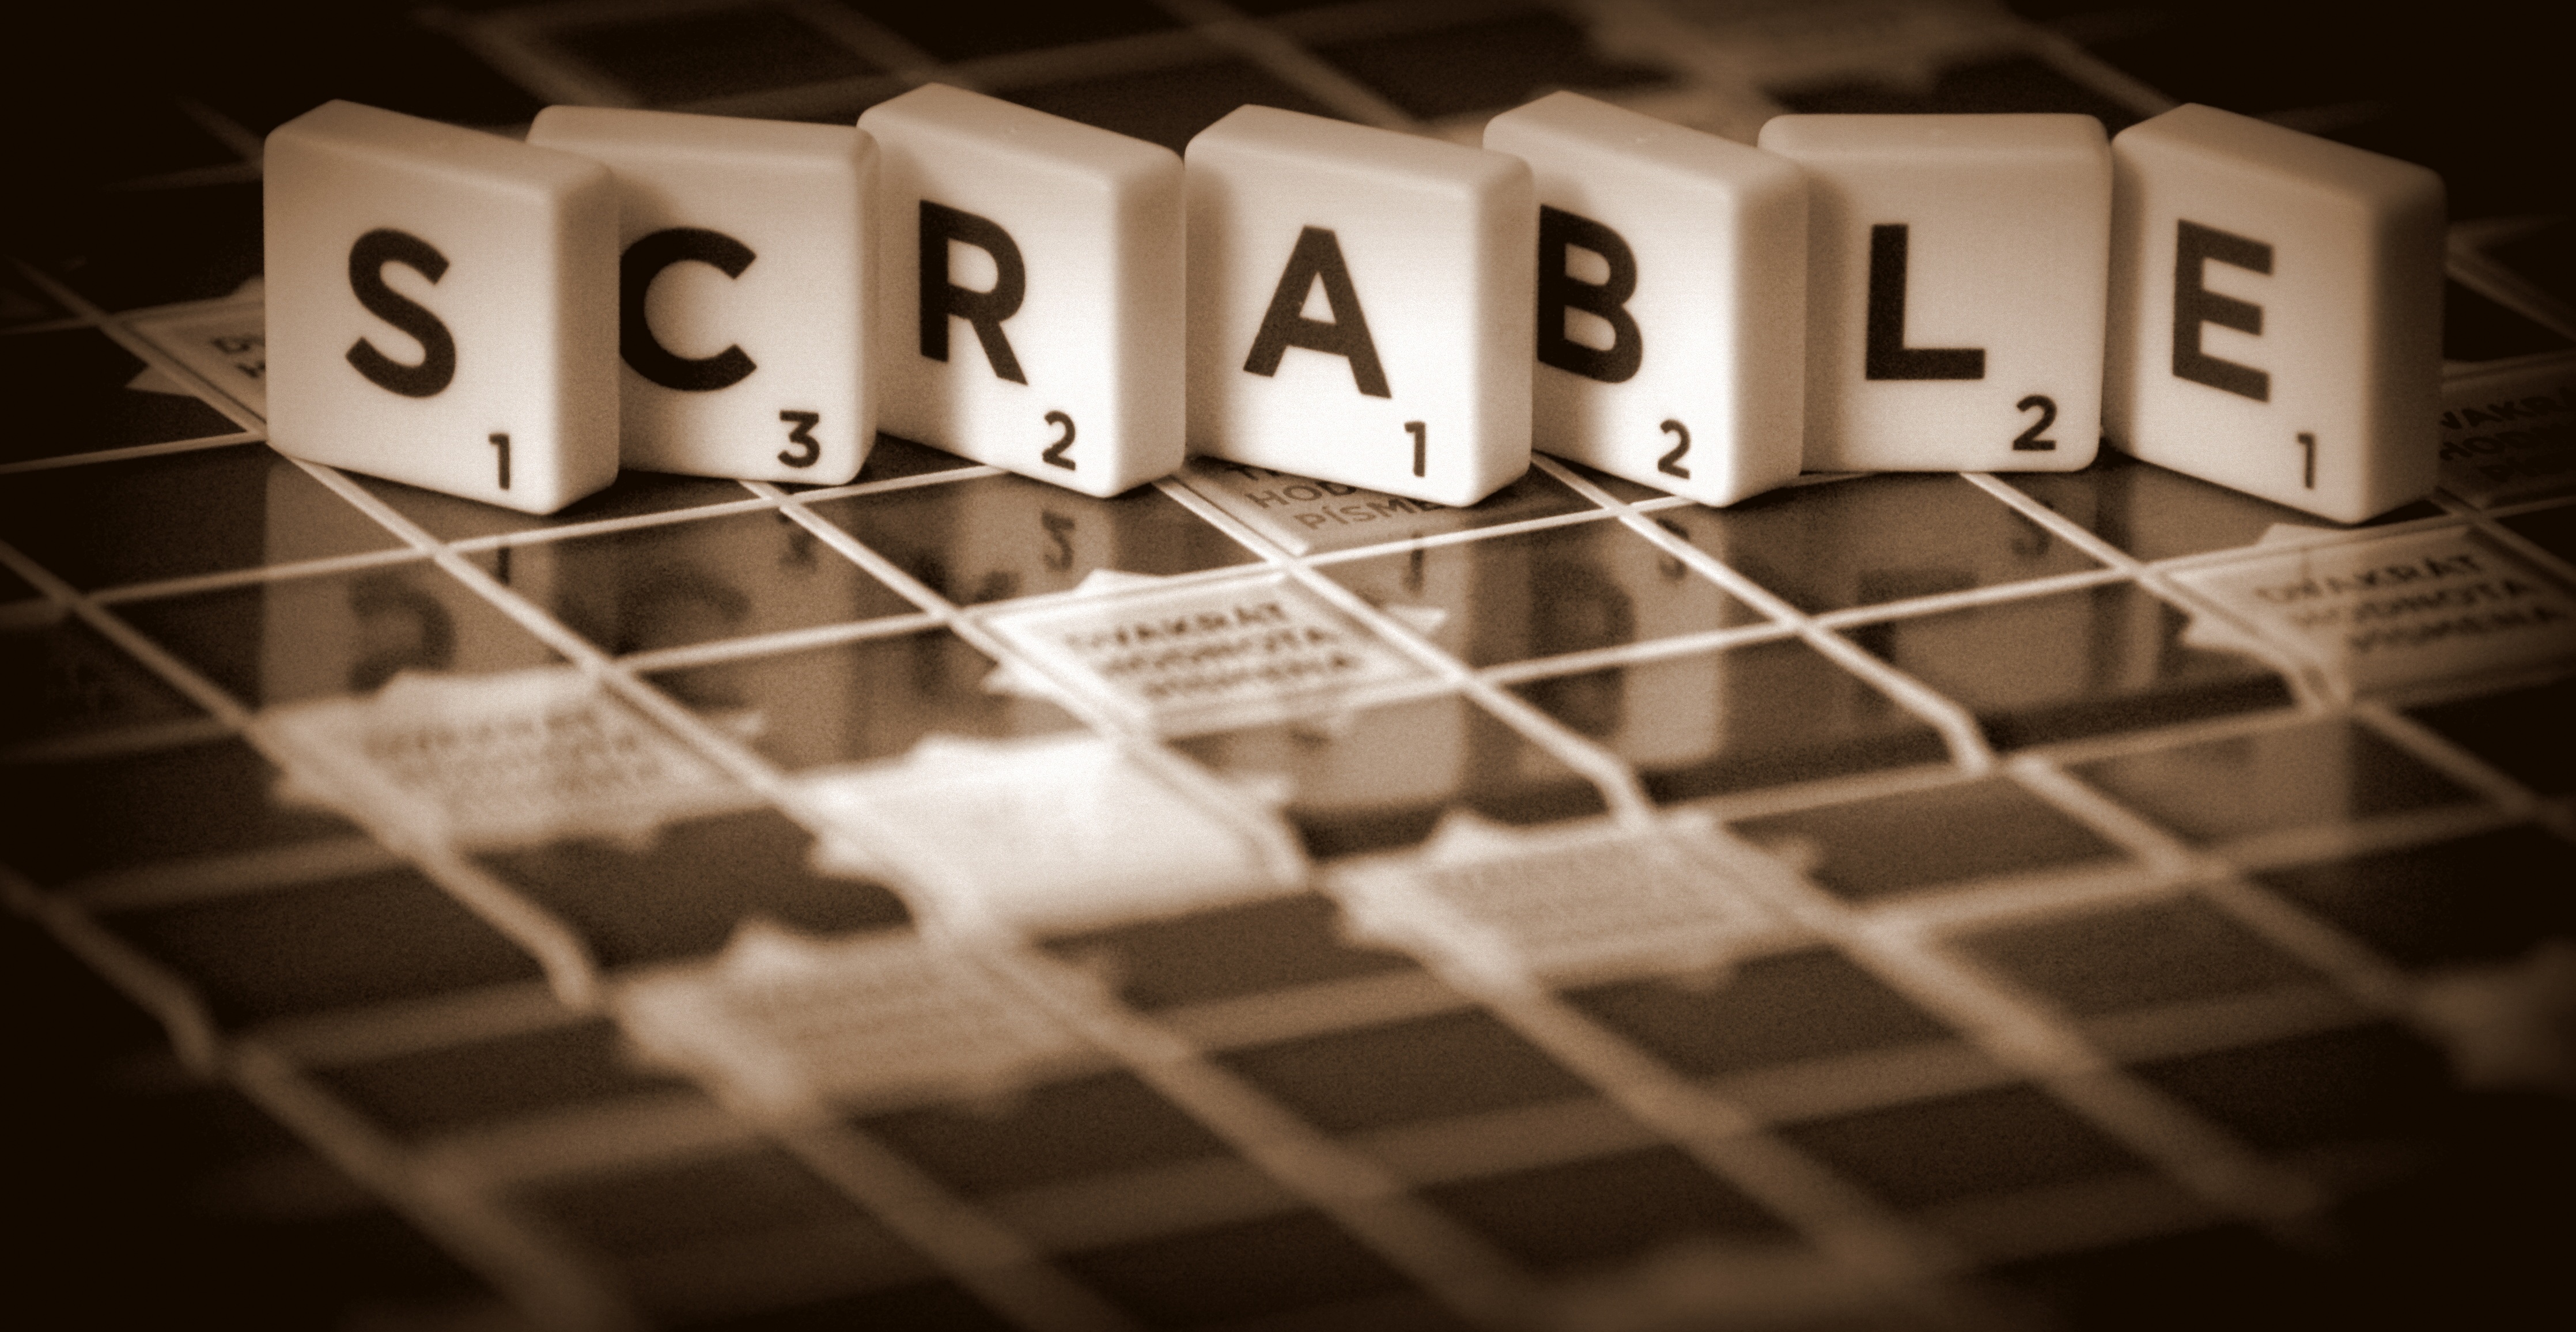
read, light, white, game, number, black, monochrome, board game, education, write, close up, brand, font, design, letters, shape, crossword, scrable